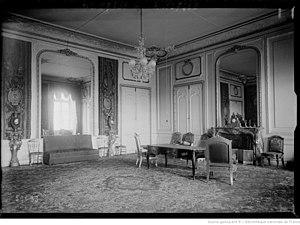
Château de Versailles, bureau du président du Congrès photo prise en 1920 Bibliothèque nationale de France, département Estampes et photographie, EI-13 (689)
L’histoire du Parlement à Versailles débute à la Révolution française de 1789. Puis en 1871, les pouvoirs exécutif et législatif provisoires s’installent au château de Versailles. Après le retour des institutions à Paris, l’hémicycle, dans l’aile du Midi demeure le lieu de l’élection du président de la République jusqu’en 1958, et reste aujourd’hui le lieu de délibération du Parlement réuni en Congrès ou en Haute Cour, c’est-à-dire avec l’ensemble des membres de l’Assemblée nationale et du Sénat.